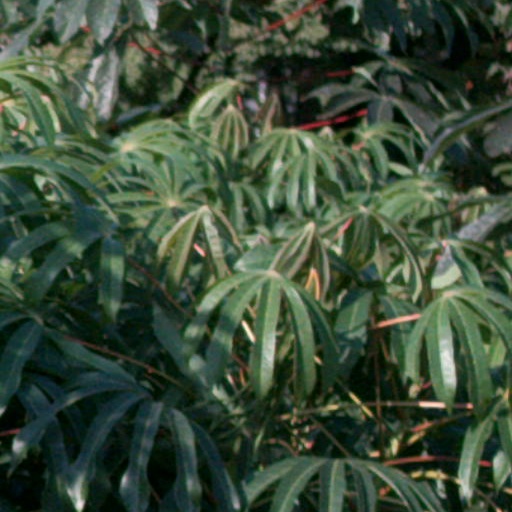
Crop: cassava